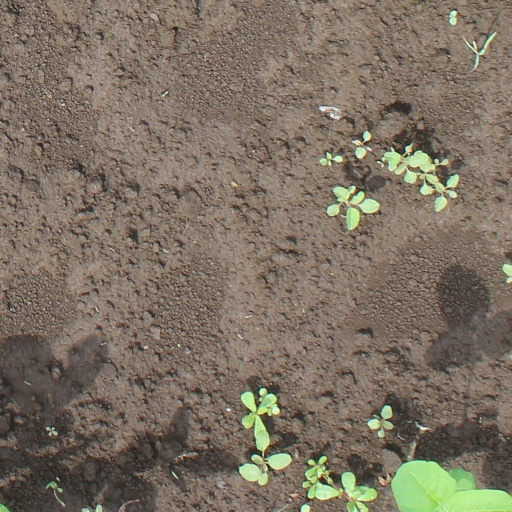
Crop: soybean